Liberation Army of South Vietnam

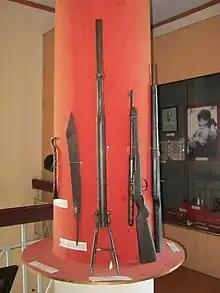
A selection of weaponry in NLF service

The Viet Minh established the NLF in order to help reunified Vietnam. PAVN forces that went to the South were sent with the express mission to aid the NLF. The NLF army had different uniforms, flags and badges to those of the PAVN.